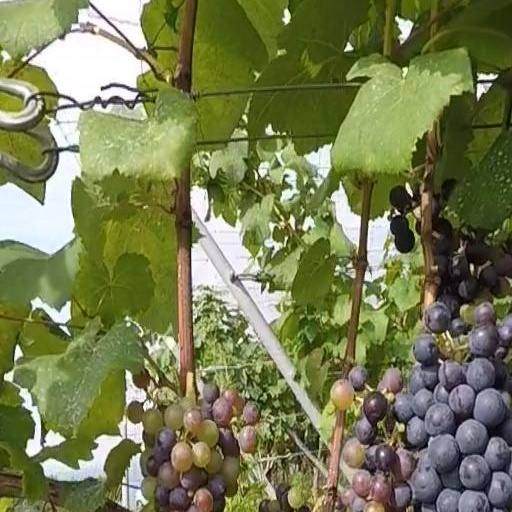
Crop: grape